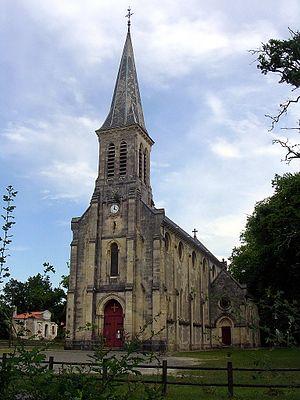
Église Saint-Louis d'Uza, dans le département français des Landes